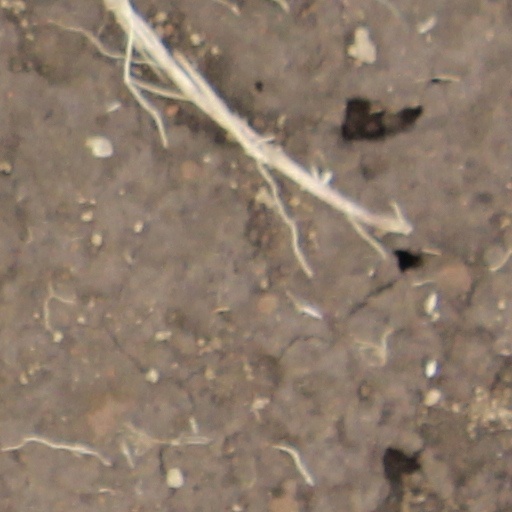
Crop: wheat